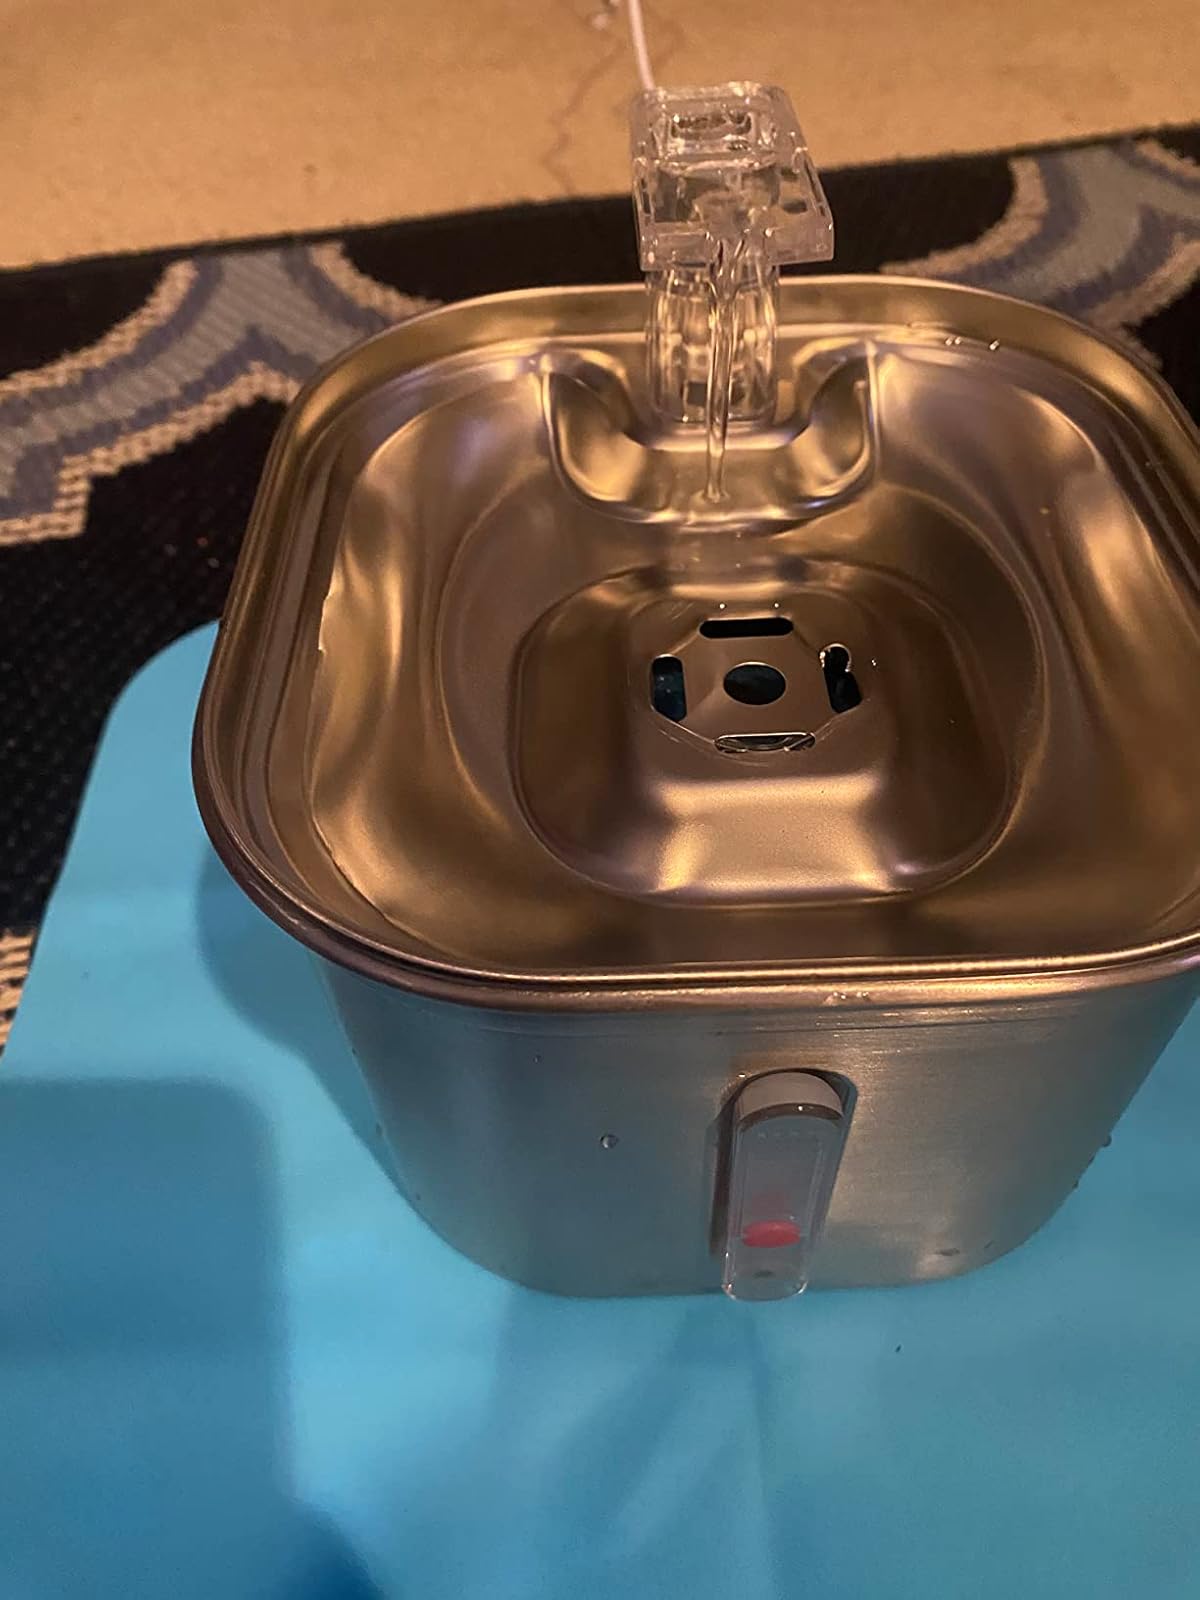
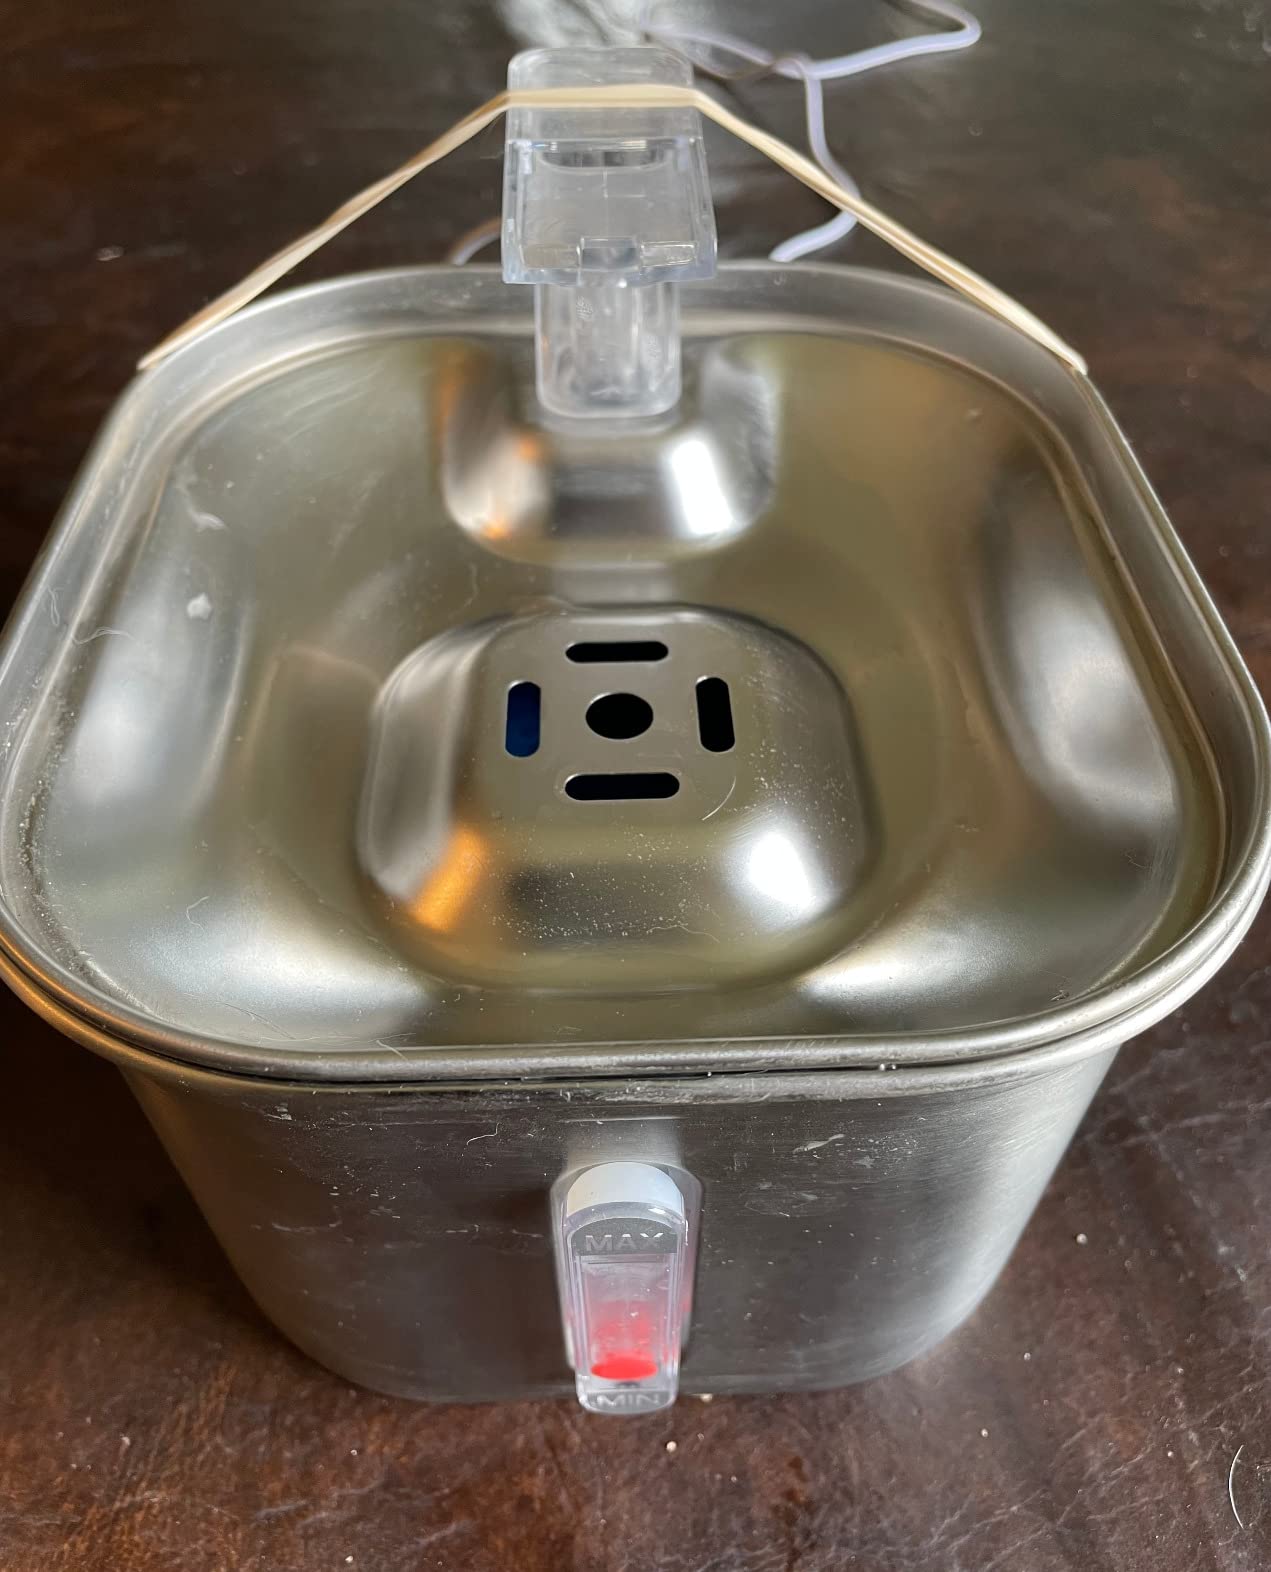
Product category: items_bowl
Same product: yes